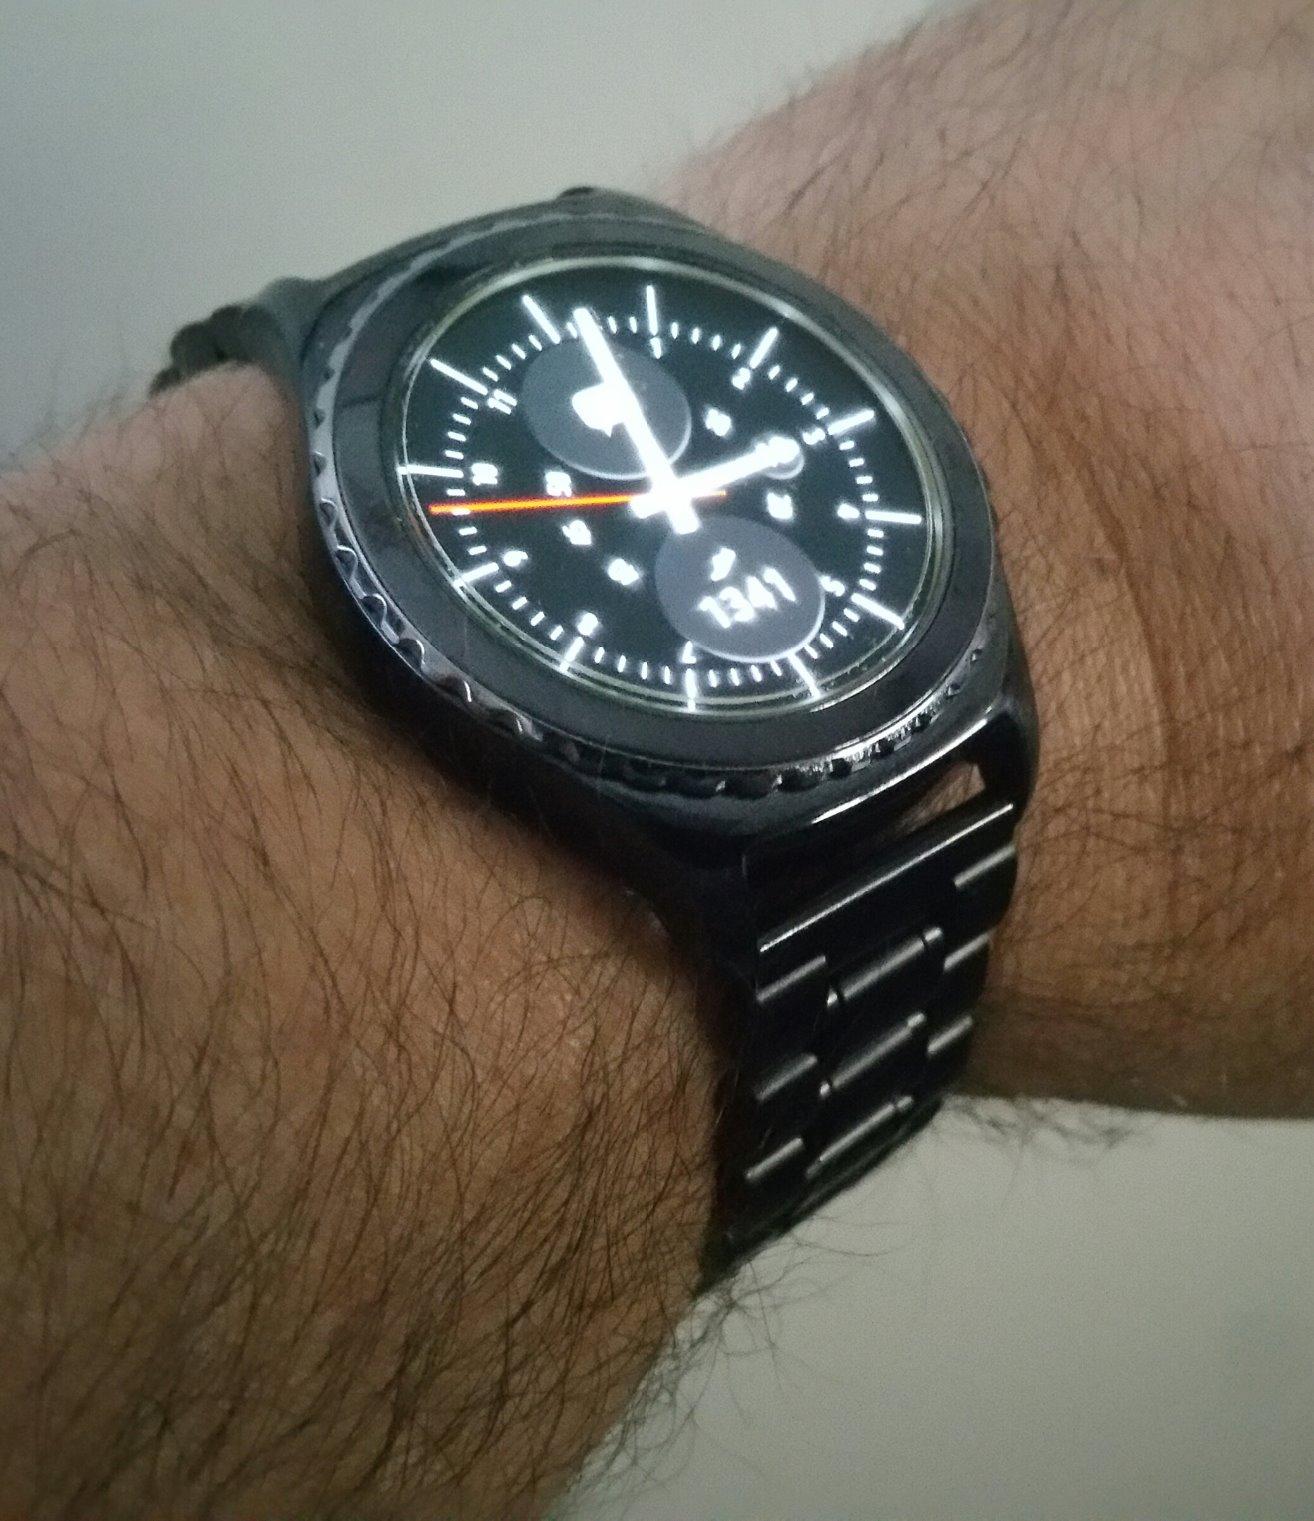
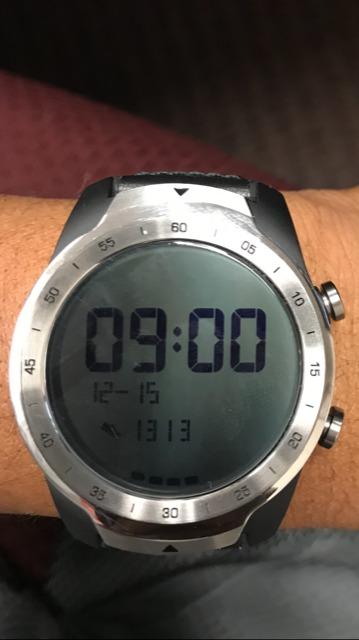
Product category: smartwatch
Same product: no